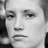
Emotion: neutral